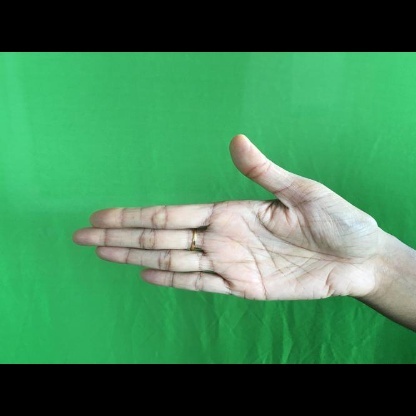
Mudra: Ardhachandran